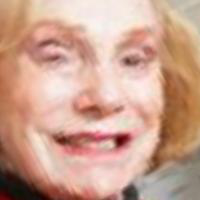
Age group: age 80 +